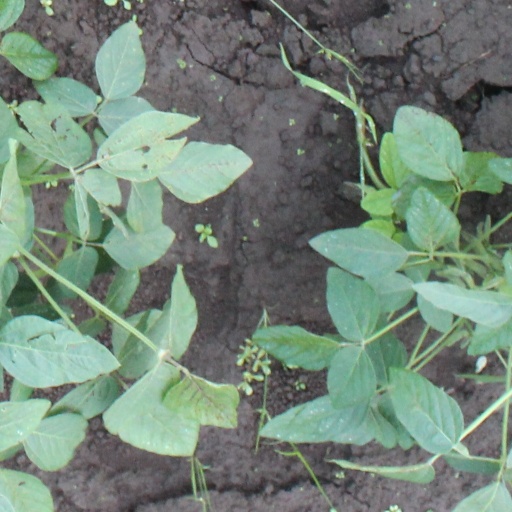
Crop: soybean